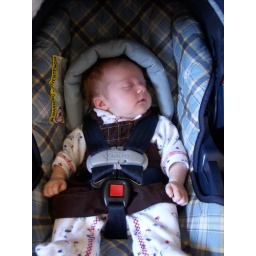
Roxie sleeping in the car seat. Her brown dress over the Dog Jams.